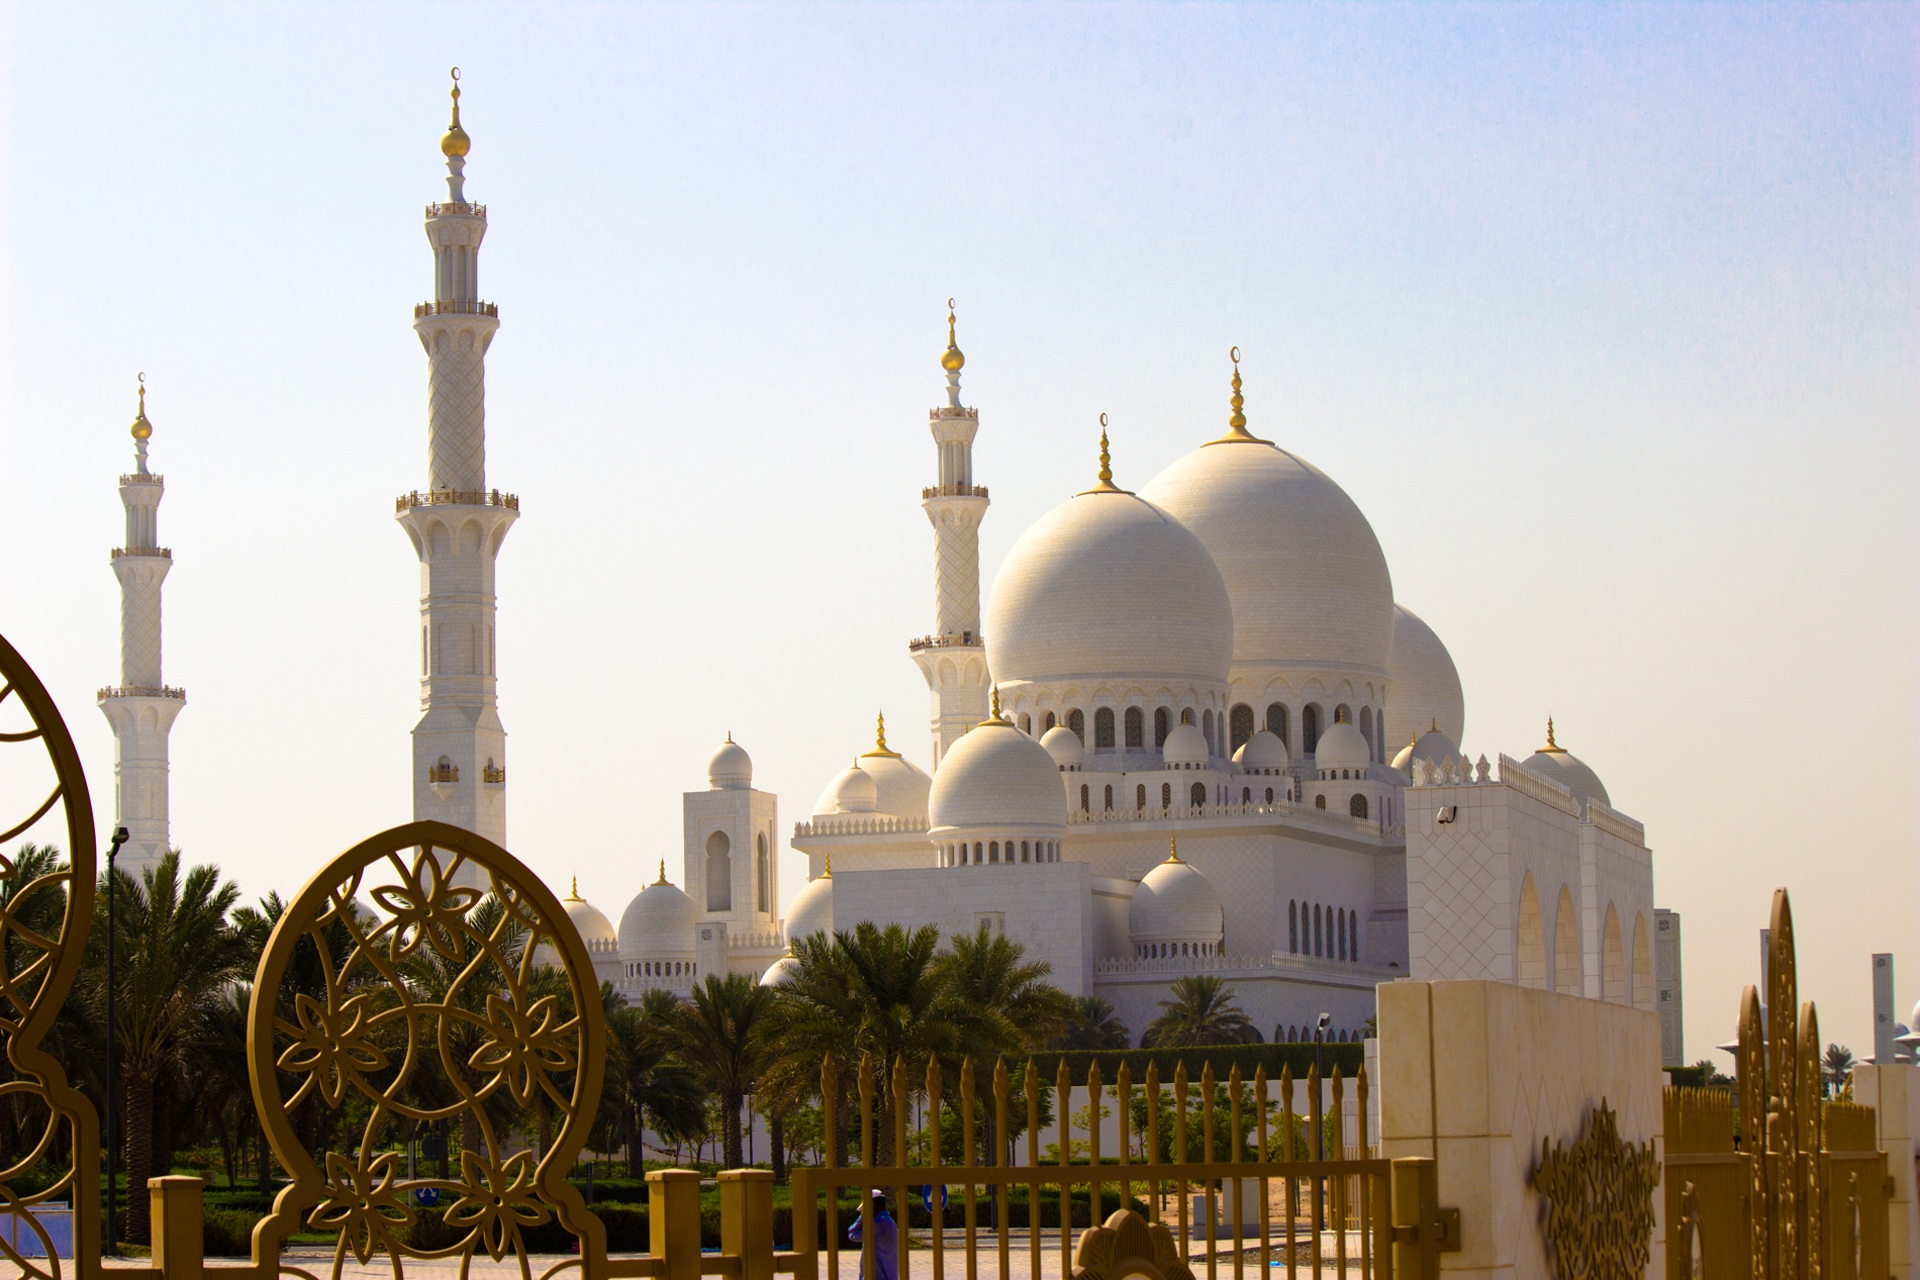
architecture, white, building, travel, landmark, blue, place of worship, religious, grand, temple, mosque, zayed, holy, famous, dome, abu, muslim, arab, dhabi, historic site, byzantine architecture